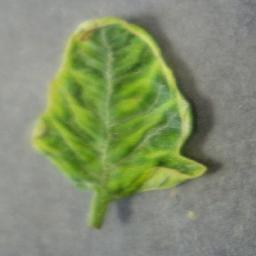
Label: Tomato___Tomato_Yellow_Leaf_Curl_Virus